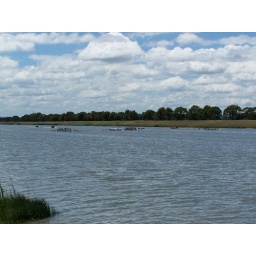
CGS boys Div 1 boat - CGS on the left, Haileybury in the middle and Melbourne Grammar on the right